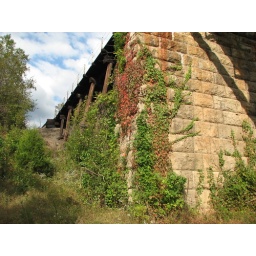
North embankment of railroad bridge over North Fork of the White River at Norfork.